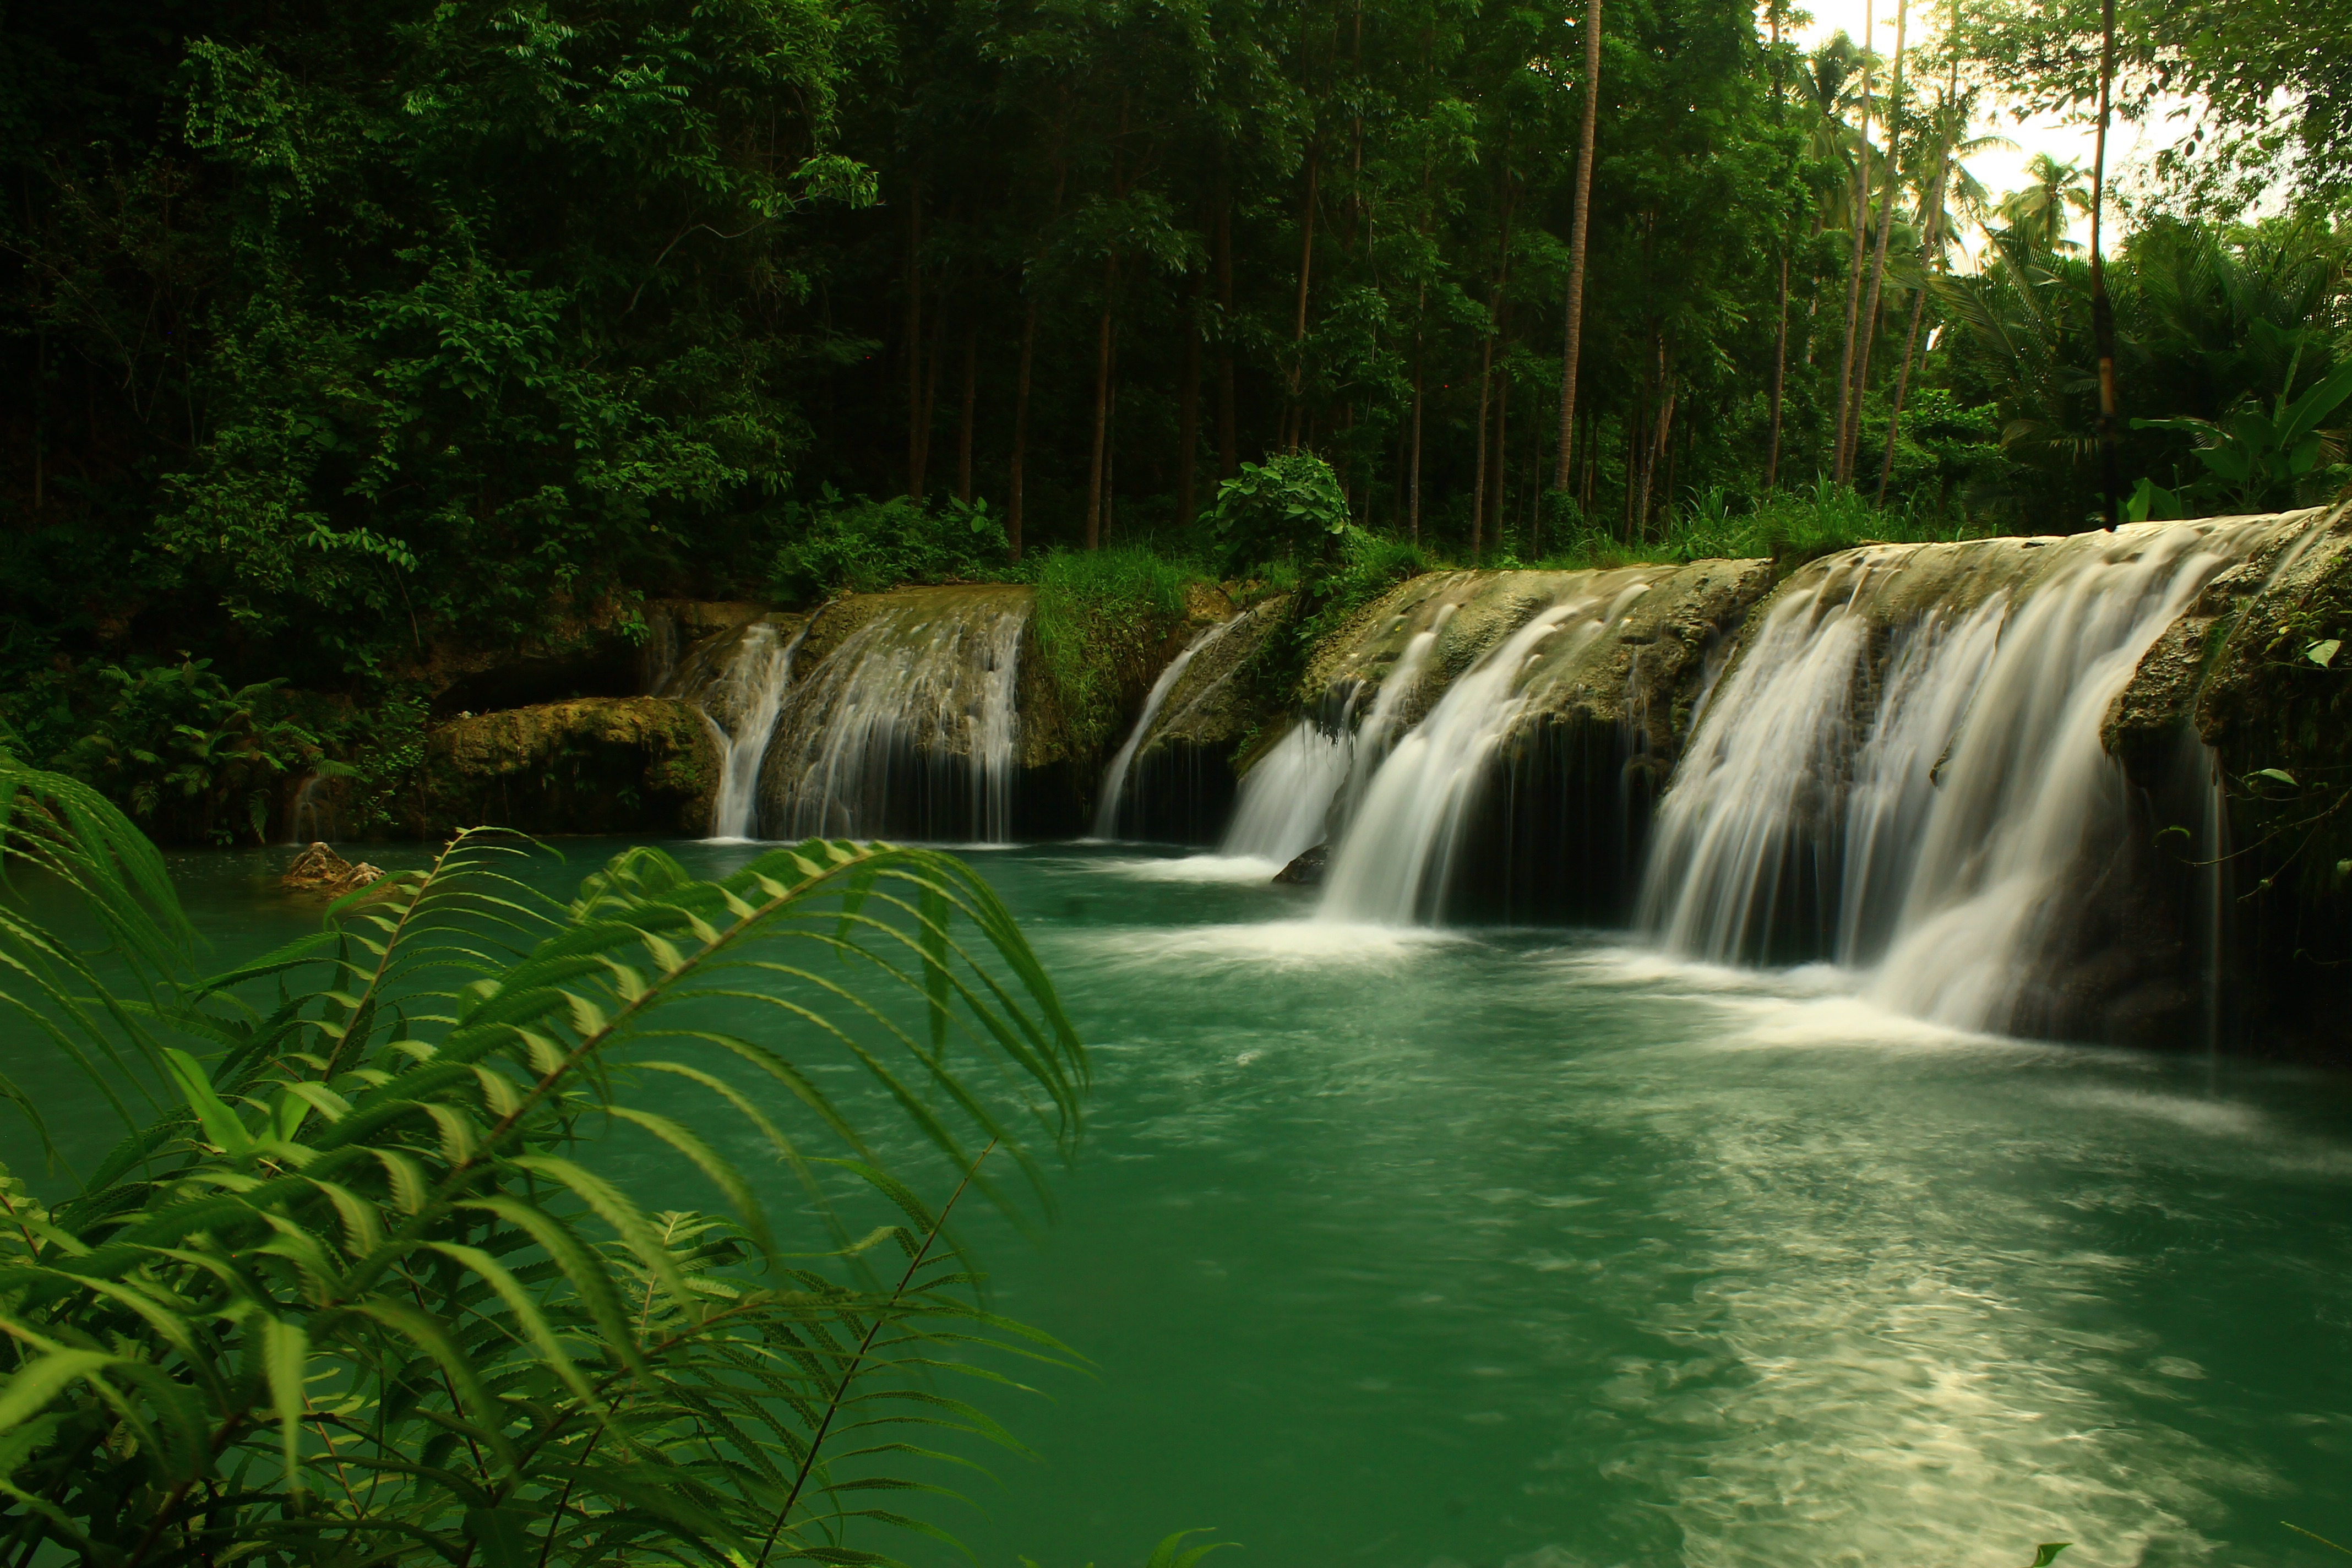
water, forest, waterfall, stream, green, jungle, botany, garden, body of water, vegetation, rainforest, wasserfall, habitat, water feature, watercourse